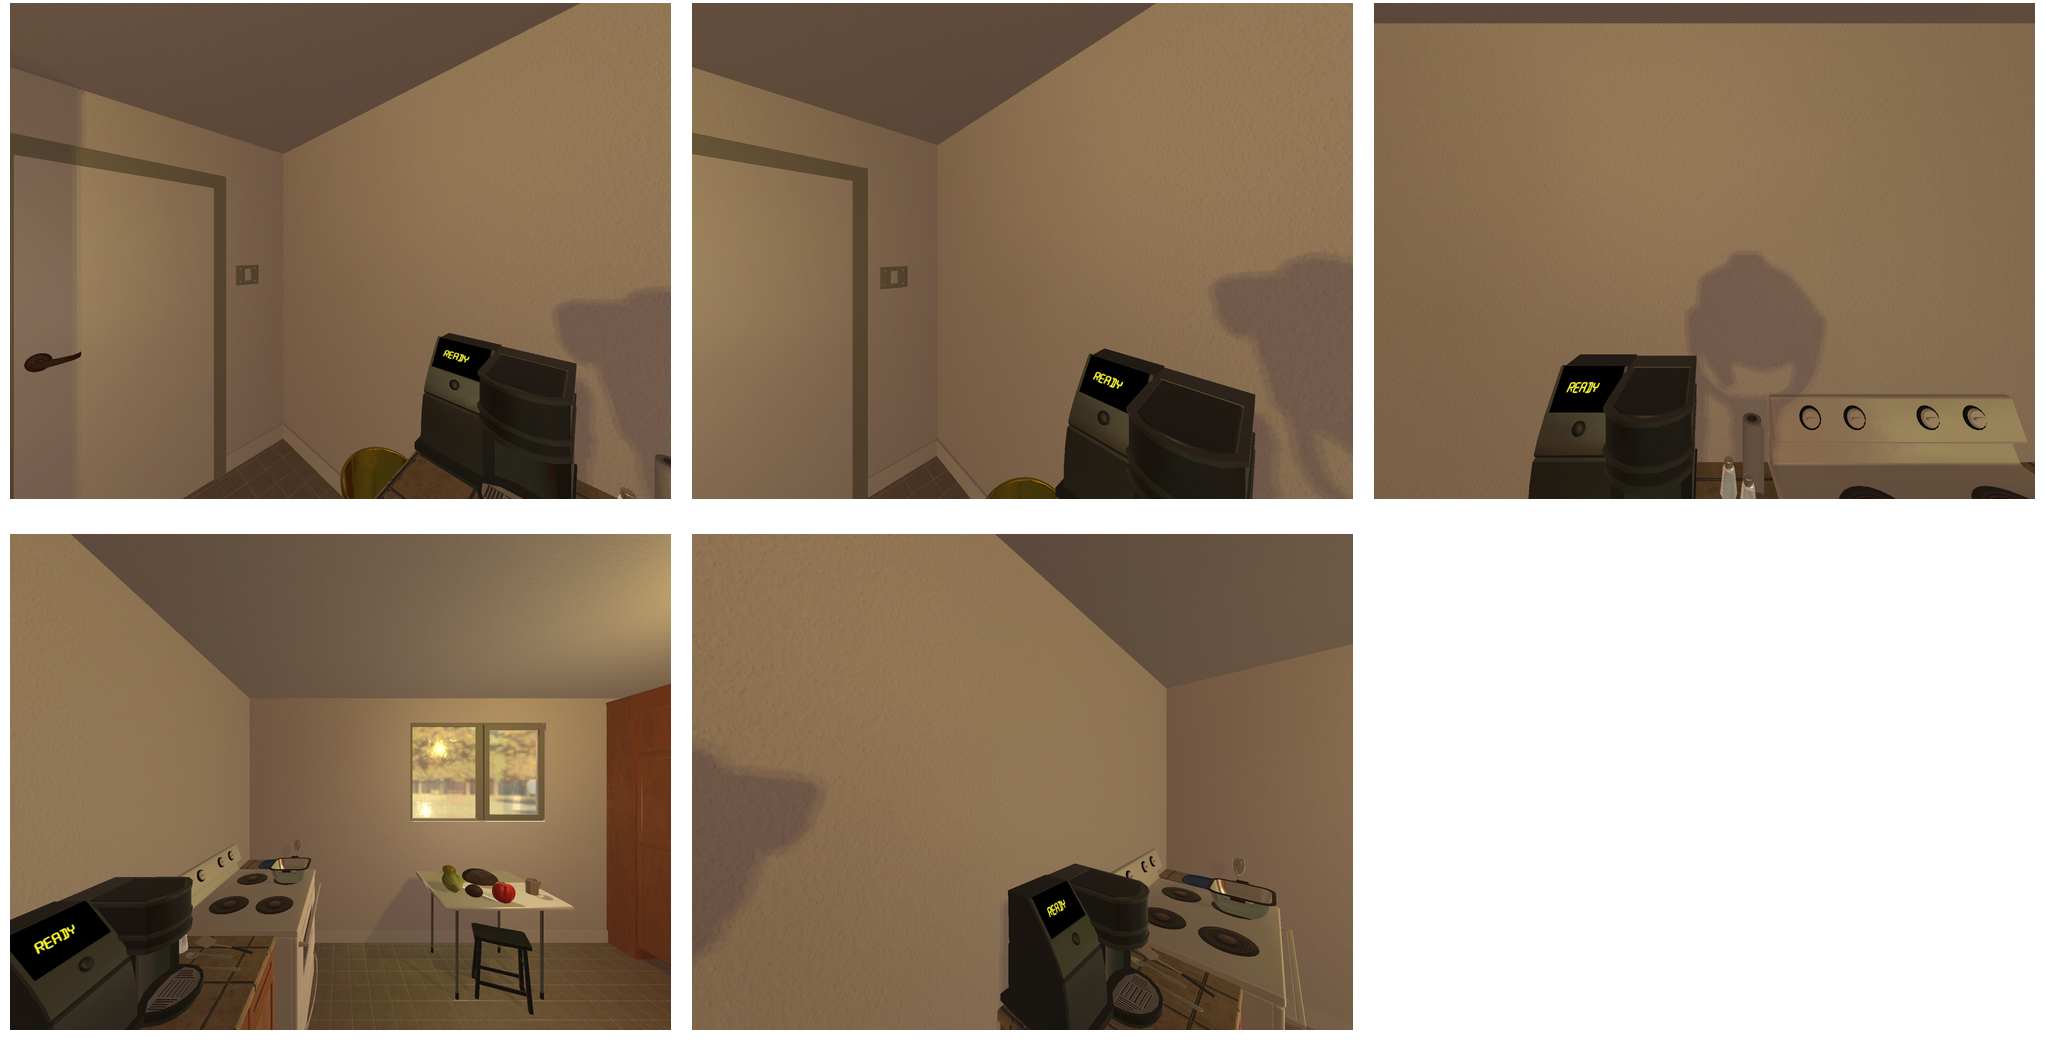Task instruction: Turn on the coffee machine.
Answer: {"task_instruction": "Turn on the coffee machine.", "nodes": ["coffee machine button / coffee machine switch", "coffee machine"], "edges": [{"functional_relationship": "activate", "object1": "coffee machine button / coffee machine switch", "object2": "coffee machine", "spatial_relations": ["higher_than", "close"], "is_touching": true}], "action_type": "press", "function_type": "device_control"}